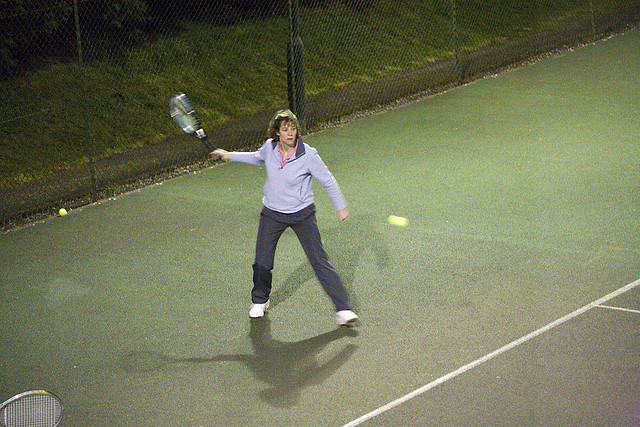
một người phụ nữ đang chuẩn bị đánh quả bóng tennis